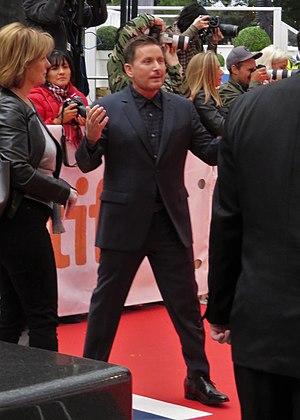
The Public est un film américain réalisé par Emilio Estevez, sorti en 2018.